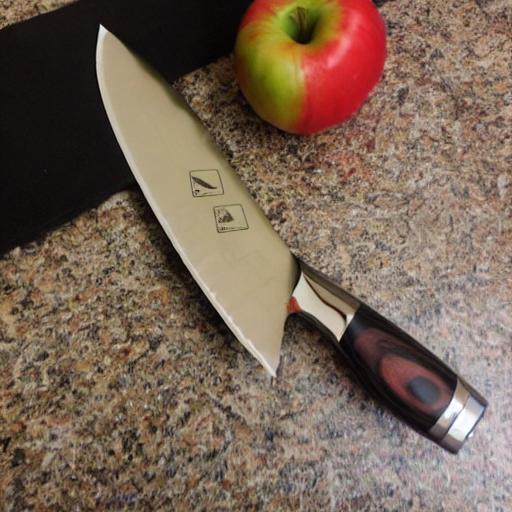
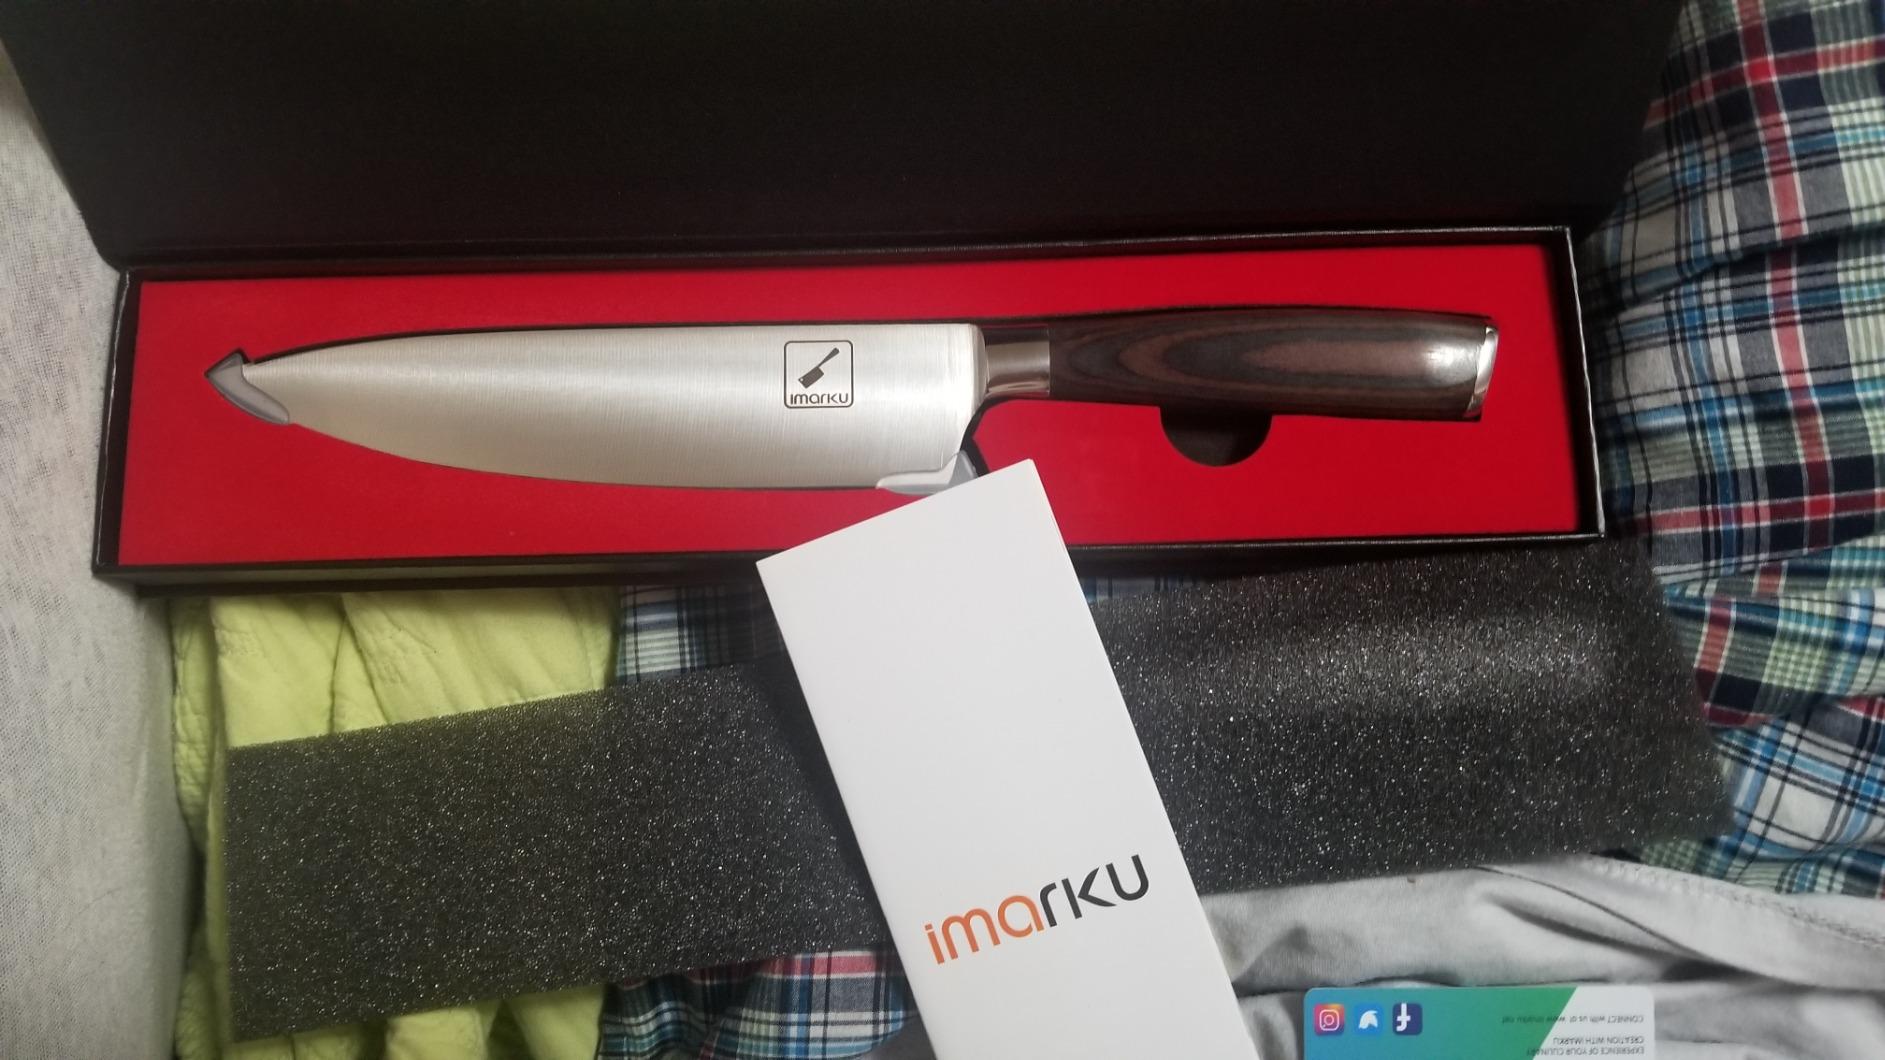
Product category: items_knife
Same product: no